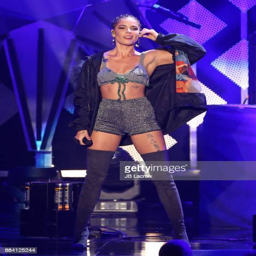
person performs on stage during music festival